Mark Stone

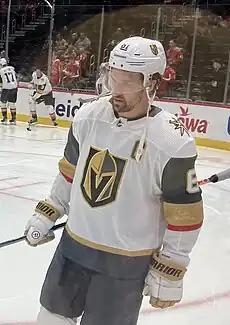
Stone with the Vegas Golden Knights in 2023

At the 2019 trade deadline, Stone was traded to the Vegas Golden Knights, along with Tobias Lindberg, in exchange for Erik Brännström, Oscar Lindberg and a 2020 second-round pick. On March 8, 2019, he officially signed an eight-year, million contract extension to remain in Vegas. Stone finished the season as the league leader in takeaways with 122. For his excellent two-way play during the regular season, Stone was a finalist for the Frank J. Selke Trophy as the league's best defensive forward on April 17, along with Patrice Bergeron of the Boston Bruins and the St. Louis Blues' Ryan O'Reilly.